2012 Major League Baseball Home Run Derby

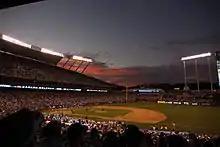
Kauffman Stadium during the 2012 Major League Baseball Home Run Derby

The 2012 Major League Baseball Home Run Derby (known through sponsorship as the State Farm Home Run Derby) was a home run hitting contest in Major League Baseball (MLB) between four batters each from the American League and National League. The derby was held on July 9, 2012, at the site of the 2012 MLB All-Star Game, Kauffman Stadium in Kansas City, Missouri.